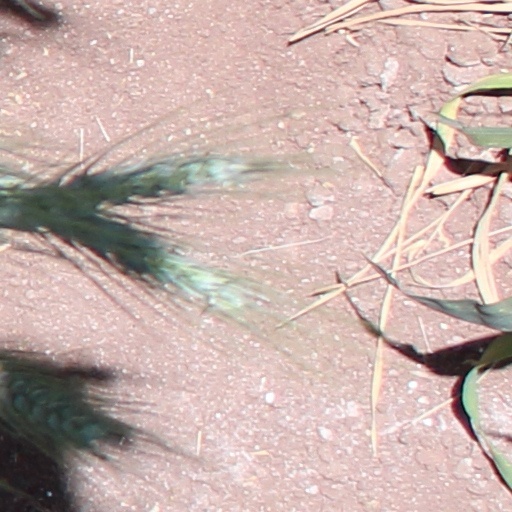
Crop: wheat